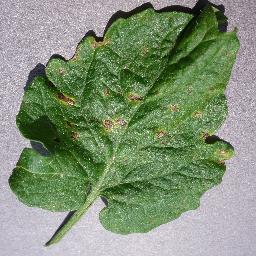
Label: Tomato___Septoria_leaf_spot